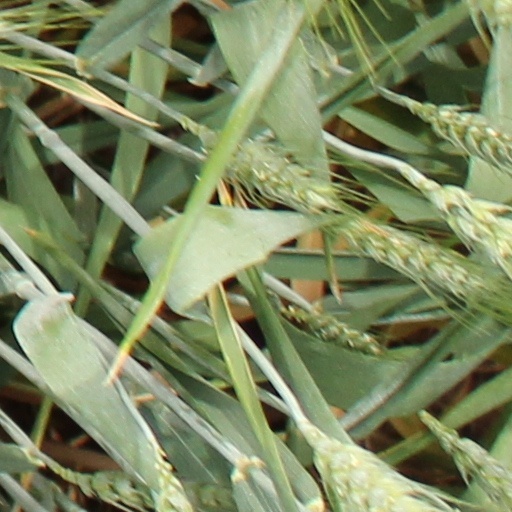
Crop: wheat